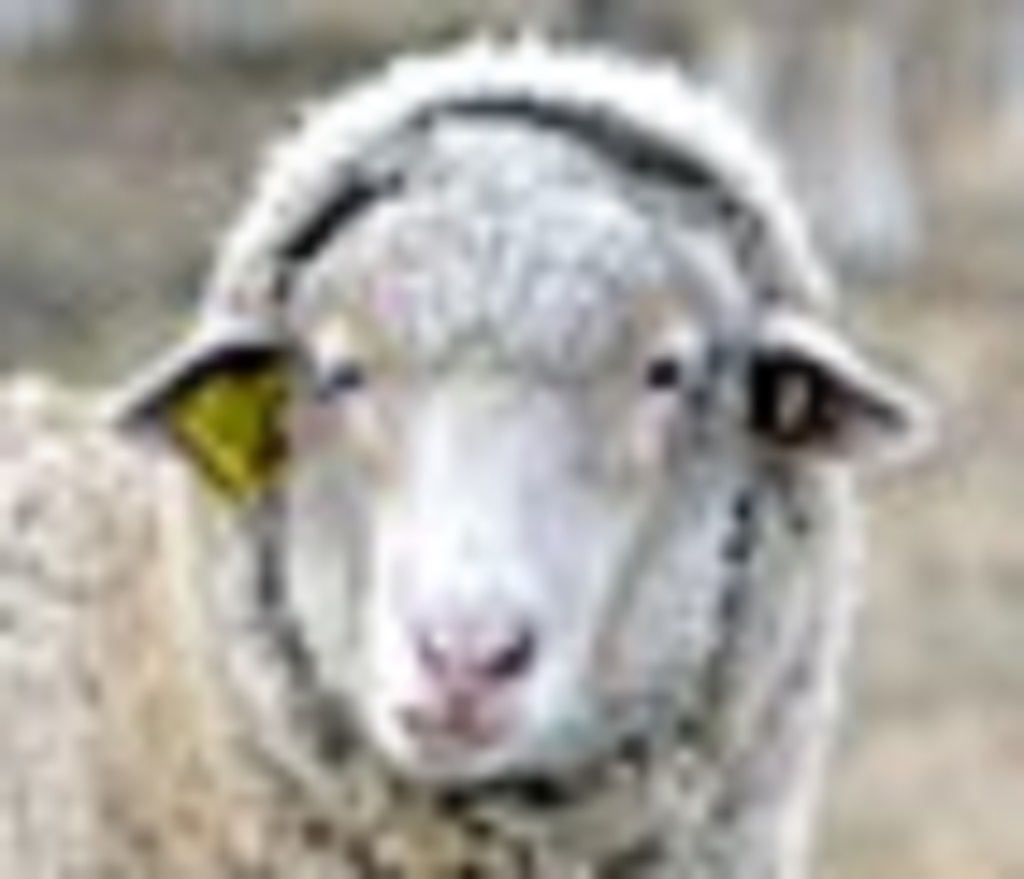
Label: no pain